Ismael Silva (footballer)

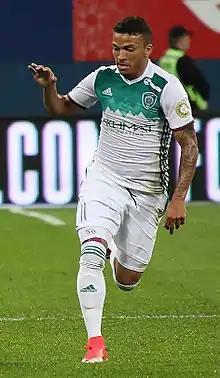
Ismael Silva with Akhmat in 2017

Ismael Silva Lima (born 1 December 1994), sometimes known as just Ismael, is a Brazilian footballer who plays as a central midfielder for Russian club Akhmat Grozny.